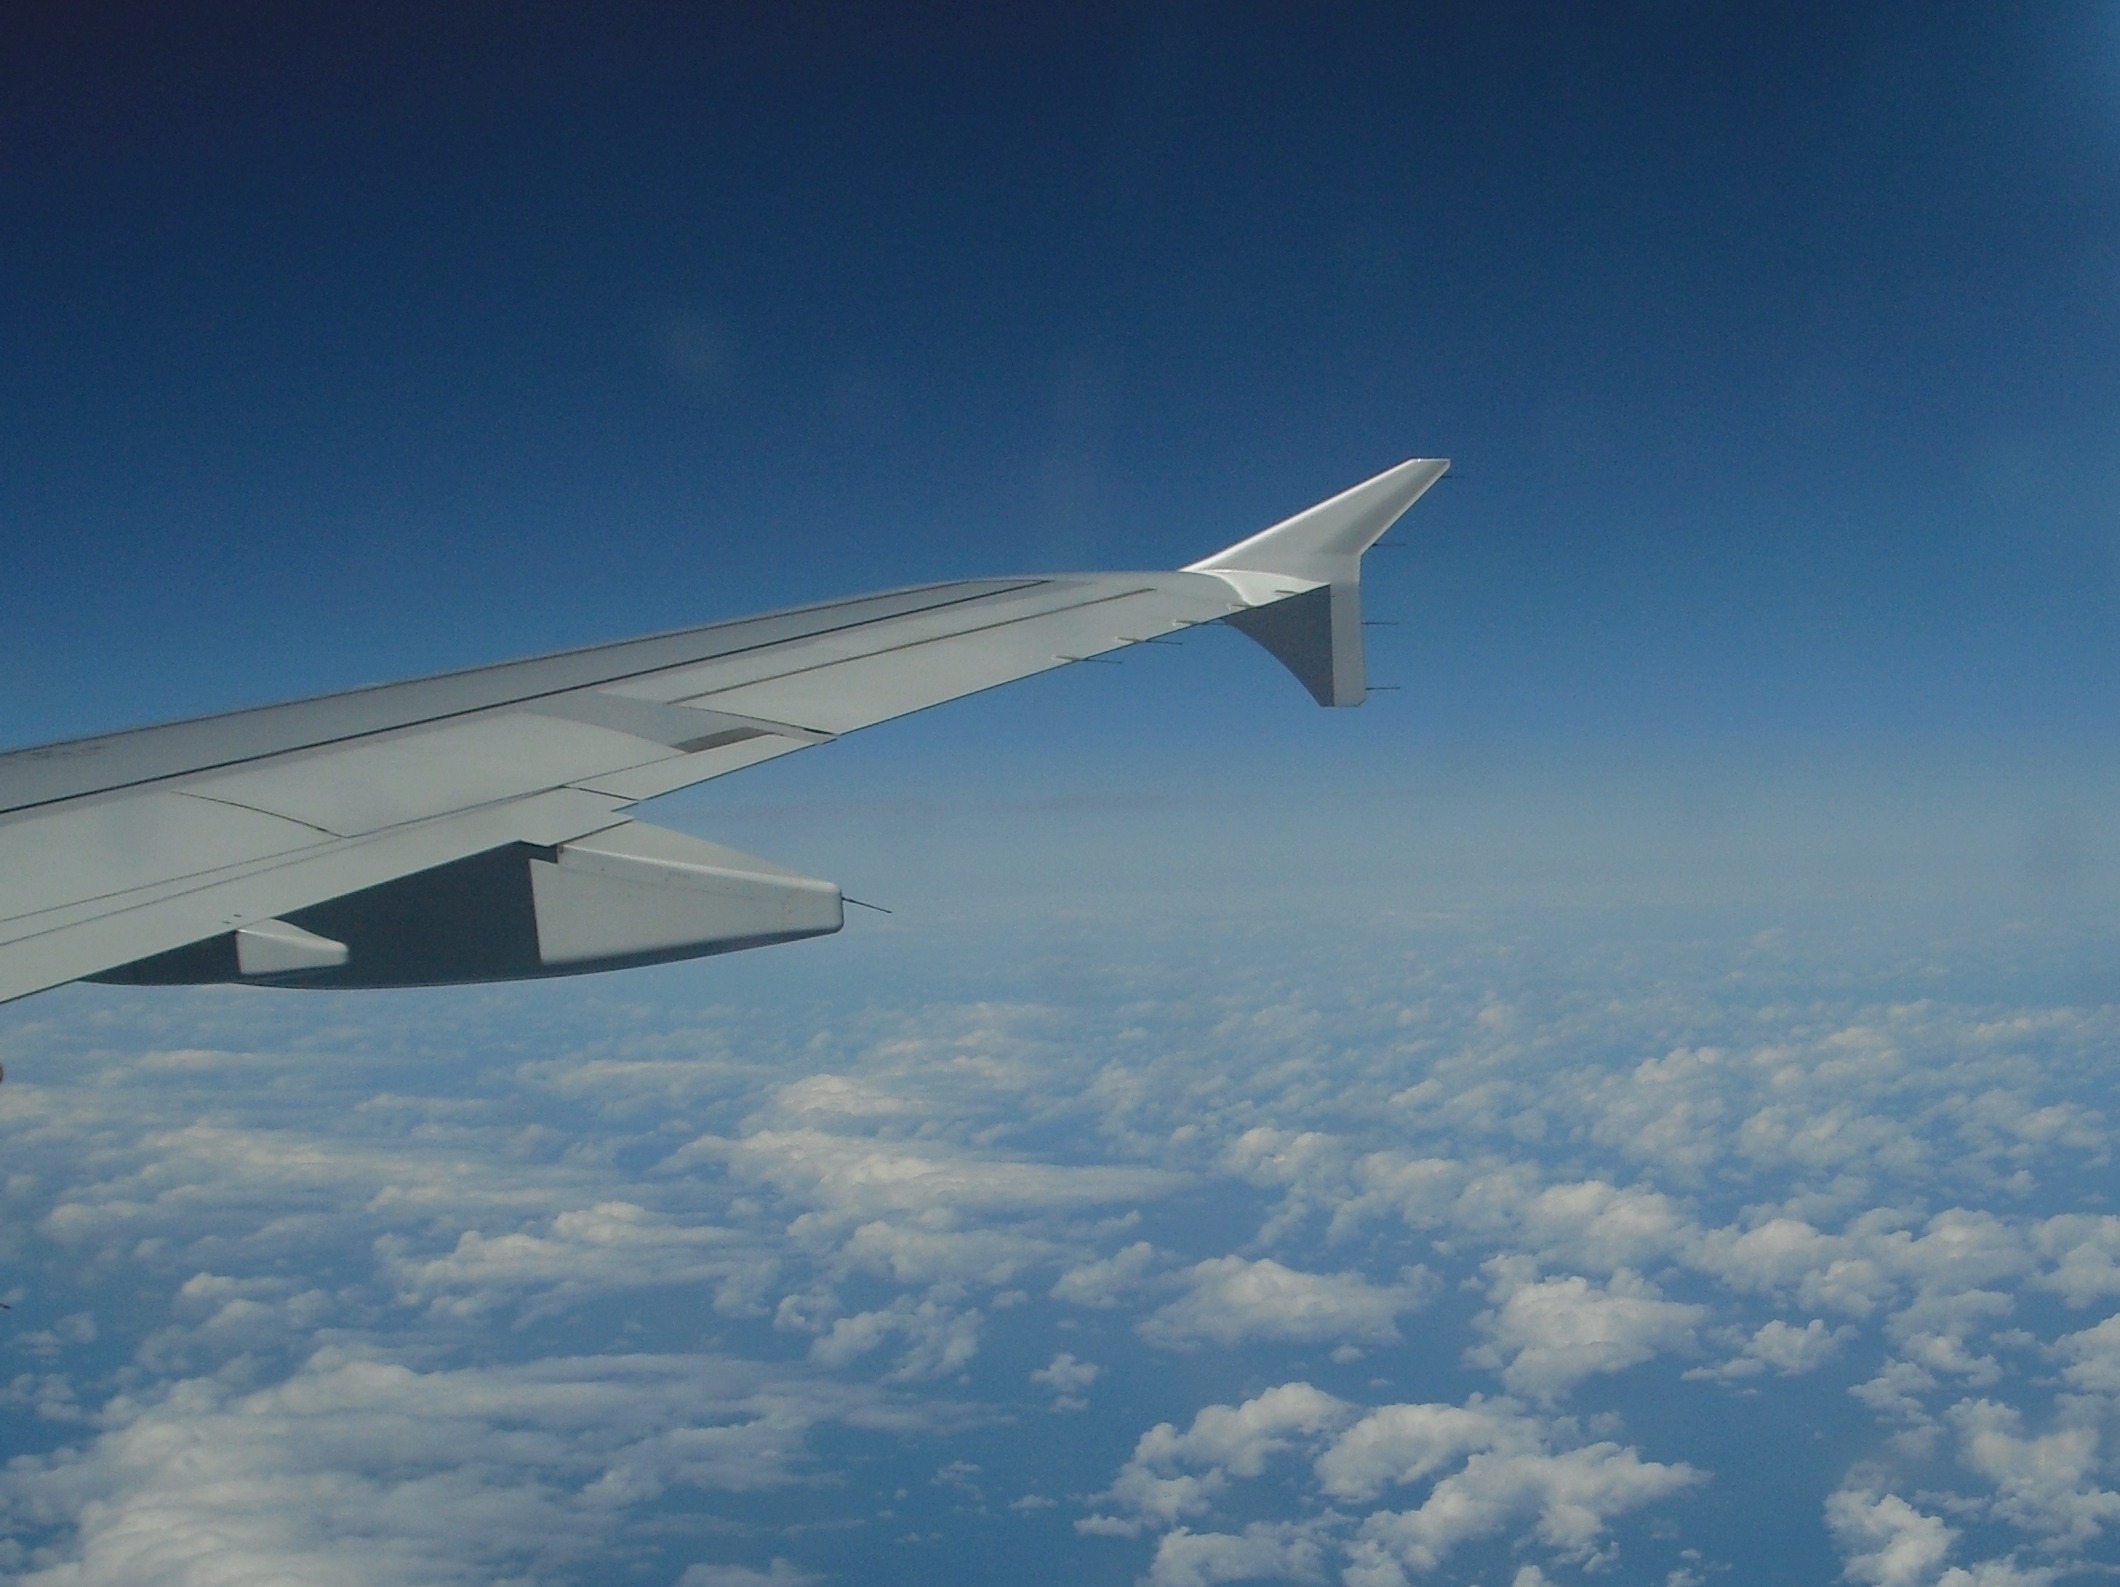
wing, sky, fly, travel, airplane, aircraft, vehicle, airline, aviation, flight, aerial view, clouds, airliner, outlook, flyer, takeoff, air traffic, holiday flight, above the clouds, jet aircraft, from the plane, air travel, atmosphere of earth, narrow body aircraft